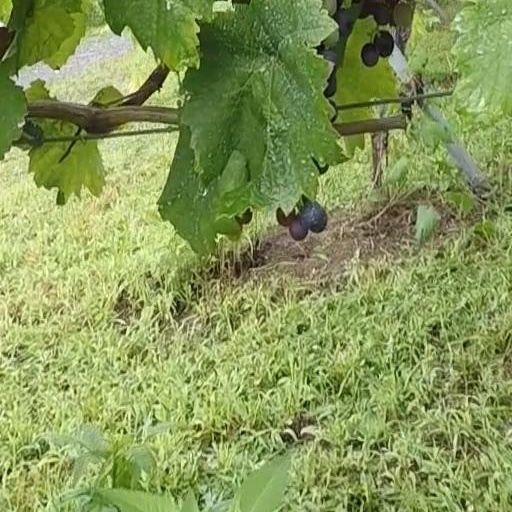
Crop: grape